Architecture of Wales

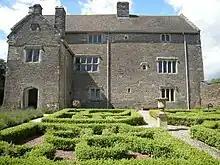
Llancaiach Fawr

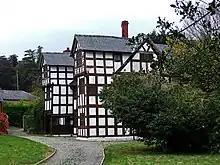
Plas yn Pentre near Trevor, Wrexham

From the later part of the 15th century, some of the Welsh castles underwent a transformation into grand houses. Some of these such as Chirk Castle and Powis Castle have remained as houses, but others such as Raglan Castle in Monmouthshire and Carew Castle in Pembrokeshire are ruins which can provide some idea of their grandeur. At Carew Sir Rhys ap Thomas from about 1480 onwards undertook a grand re-modelling including an almost entire re-fenestration with straight headed windows. This was continued after 1558 by Sir John Perrot, who replaced the north range with a splendid frontage with a long gallery at the second floor level in the fashion of Robert Smythson.